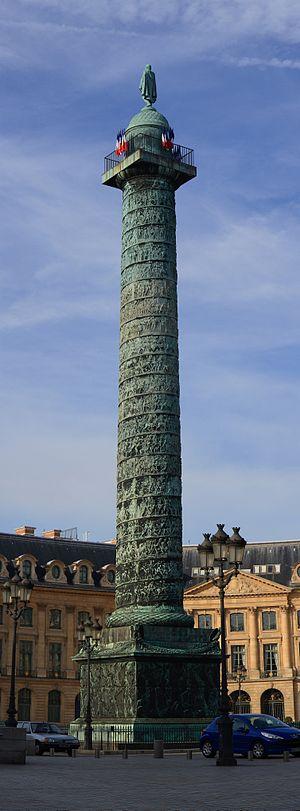
Face arrière de la colonne Vendôme. Place Vendôme, Paris.
La colonne Vendôme est un monument parisien situé au centre de la place du même nom dans le 1ᵉʳ arrondissement de Paris. Elle fut érigée sur ordre de Napoléon de 1806 à 1810 pour commémorer la bataille d'Austerlitz, puis détruite lors de la Commune de Paris en 1871 avant d'être reconstruite telle qu'on la connaît aujourd'hui. Au fil des années, elle reçut les noms de colonne d'Austerlitz, puis colonne de la Victoire avant de devenir colonne de la Grande Armée. Elle est communément appelée colonne Vendôme. Il convient de ne pas la confondre avec la colonne de la Grande Armée qui se trouve près de Boulogne-sur-Mer. Elle est classée au titre des Monuments historiques depuis le 31 mars 1992.